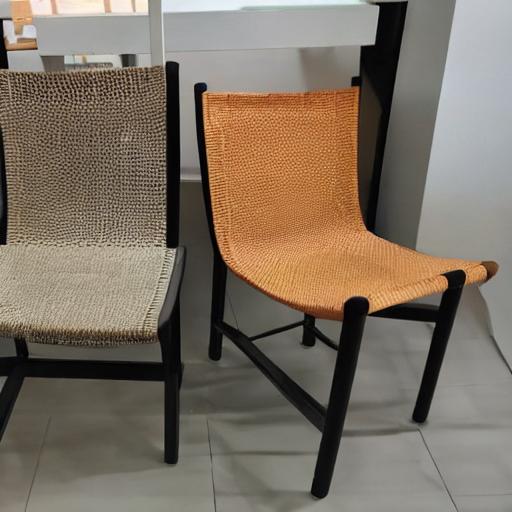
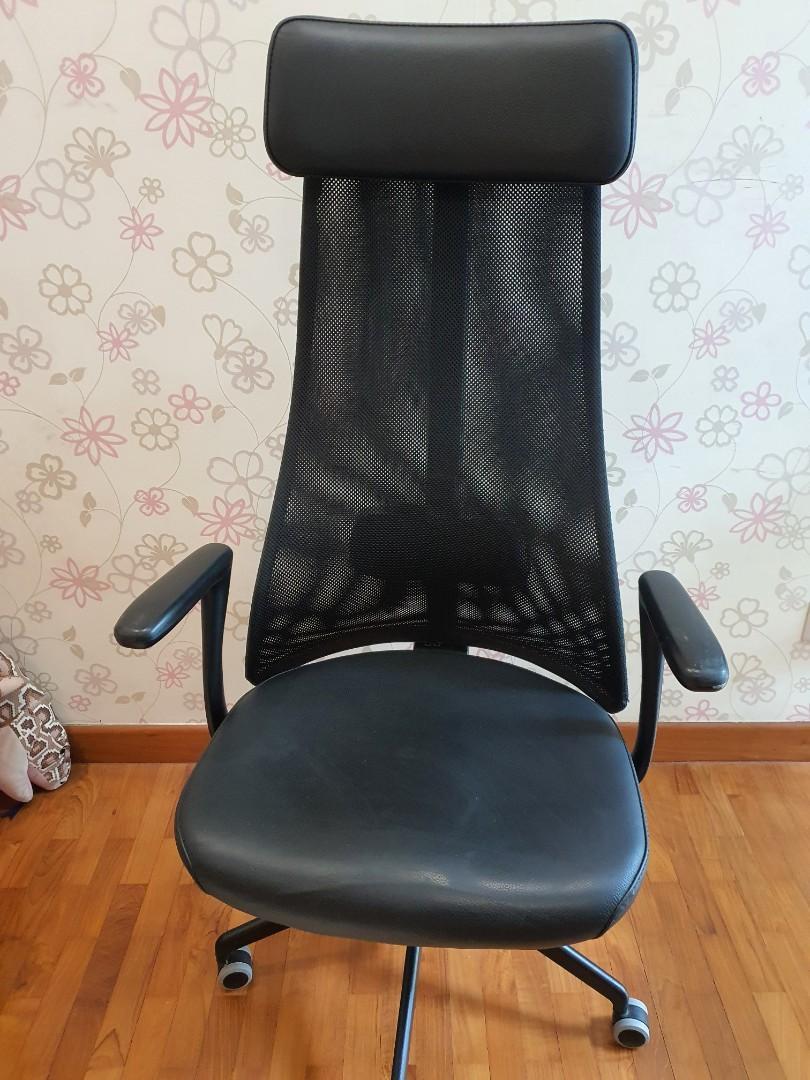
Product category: items_chair
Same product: no